Sanahin Monastery

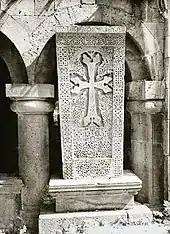
Khatchkar outside Surb Astvatsatsin's "gavit"

St. Gregory Chapel is located on the western border of the complex, 12 meters east of St. Astvatsatsin Church. It was built in 1061 by Queen Hranush, daughter of David Anhoghin. St. Gregory's Chapel is a small structure with a three-level anchor, circular on the outside, cruciform on the inside, and a four-altar central dome. The cylindrical plane of the façade and the entrance frame is made of elegant, decorative masonry columns, and the heavier sections of the wall between the tabernacles are lined with vertical, triangular niches in the plan. In 1652, the dome destroyed by the earthquake was completely rebuilt, the upper parts of the walls distorting the original appearance of the chapel and its symmetry.